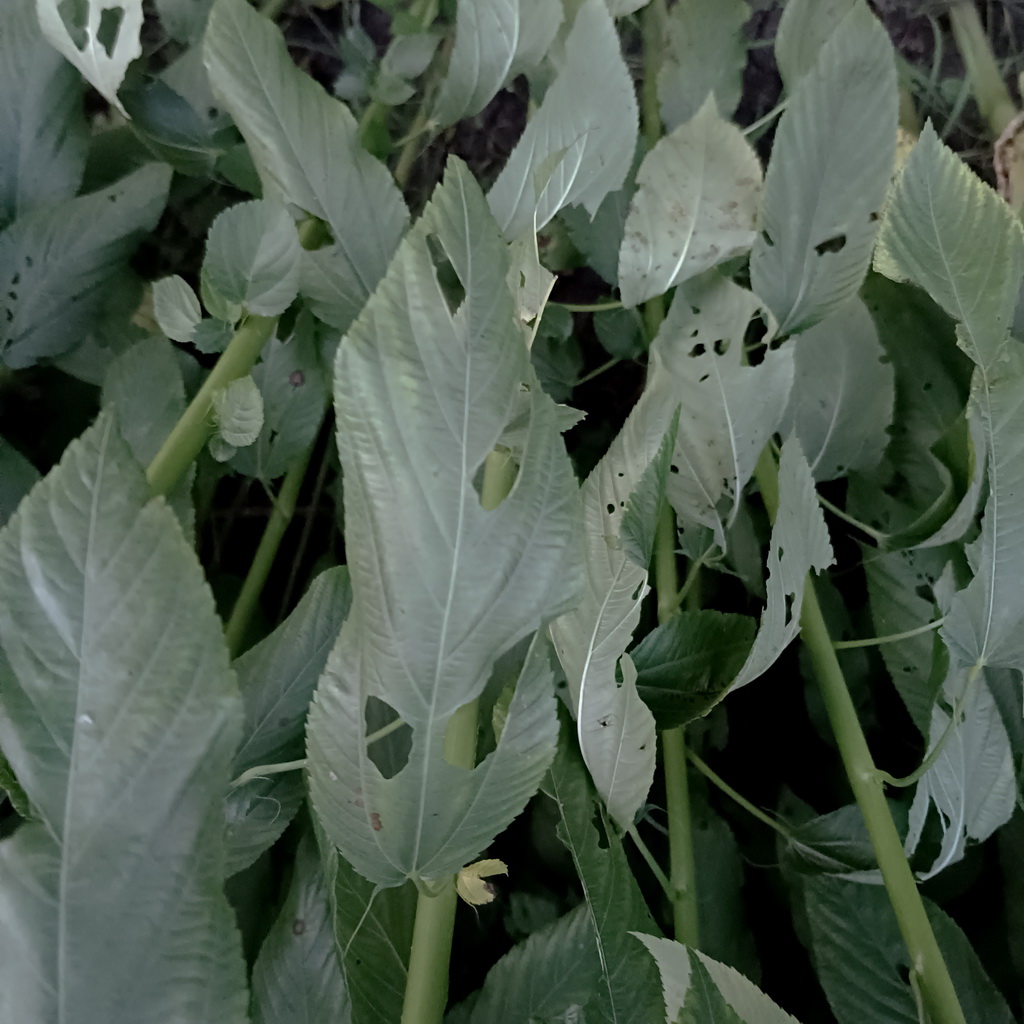
Label: Holed